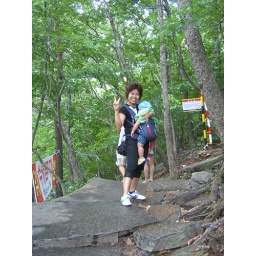
mountain in green (eoreumkol hobakso)